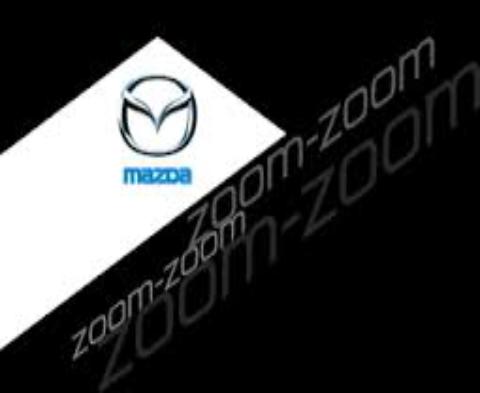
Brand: Mazda
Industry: Transportation